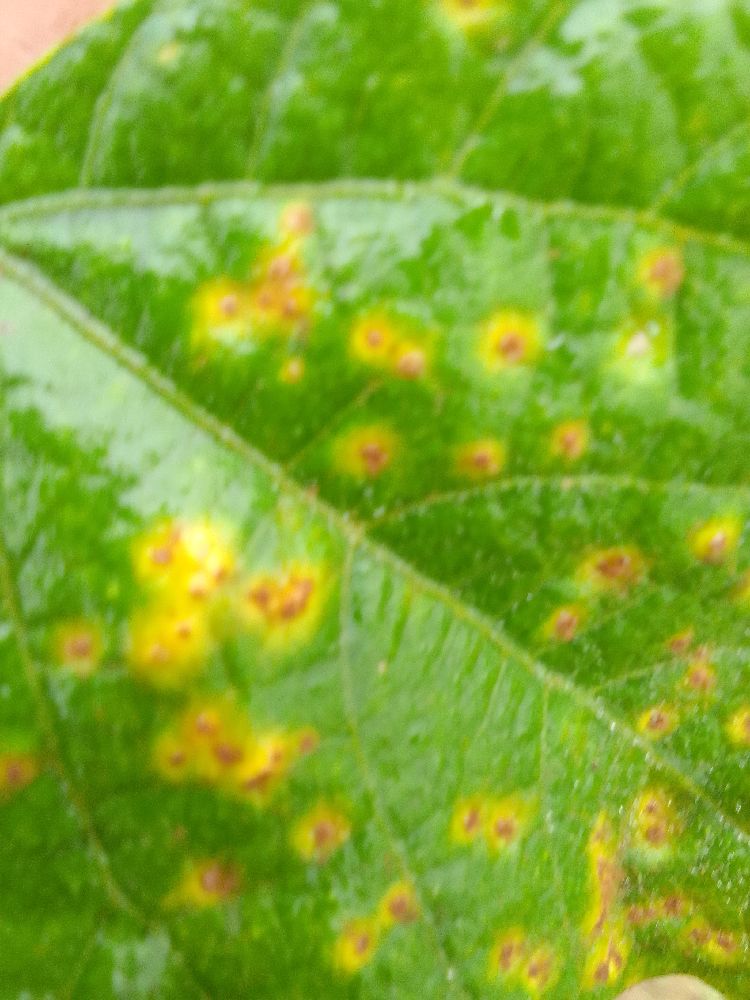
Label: rust